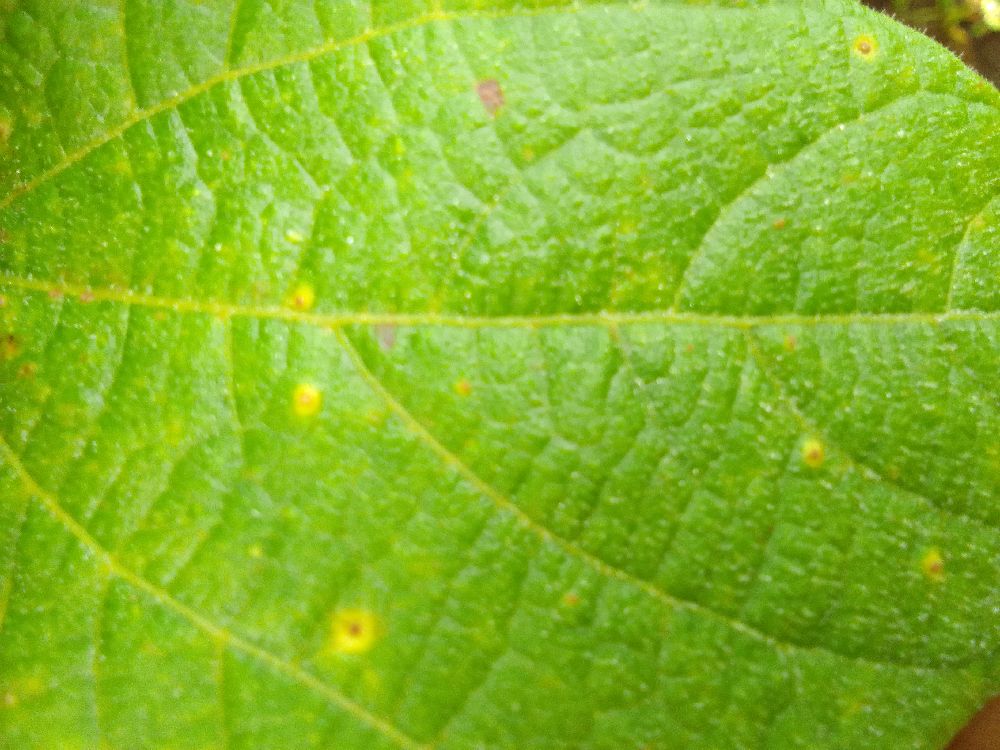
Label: rust